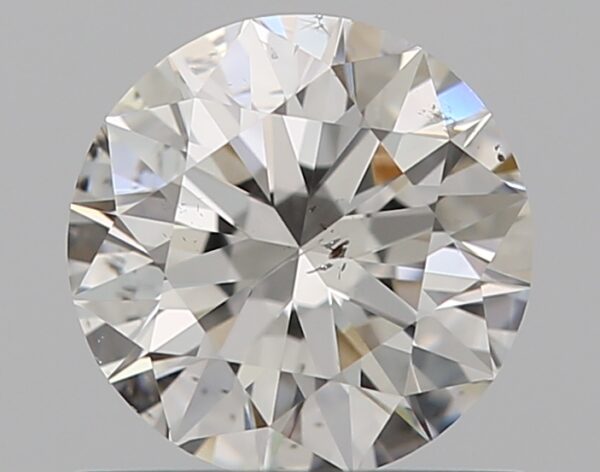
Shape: round
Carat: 0.65
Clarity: SI1
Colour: G
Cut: EX
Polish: EX
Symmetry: EX
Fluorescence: N
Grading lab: GIA
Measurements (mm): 5.53 x 5.56 x 3.43